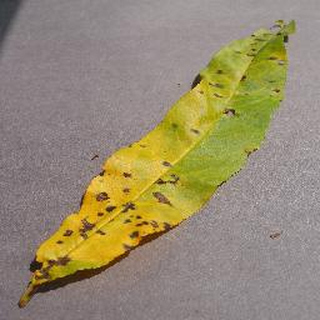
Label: peach_bacterial_spot